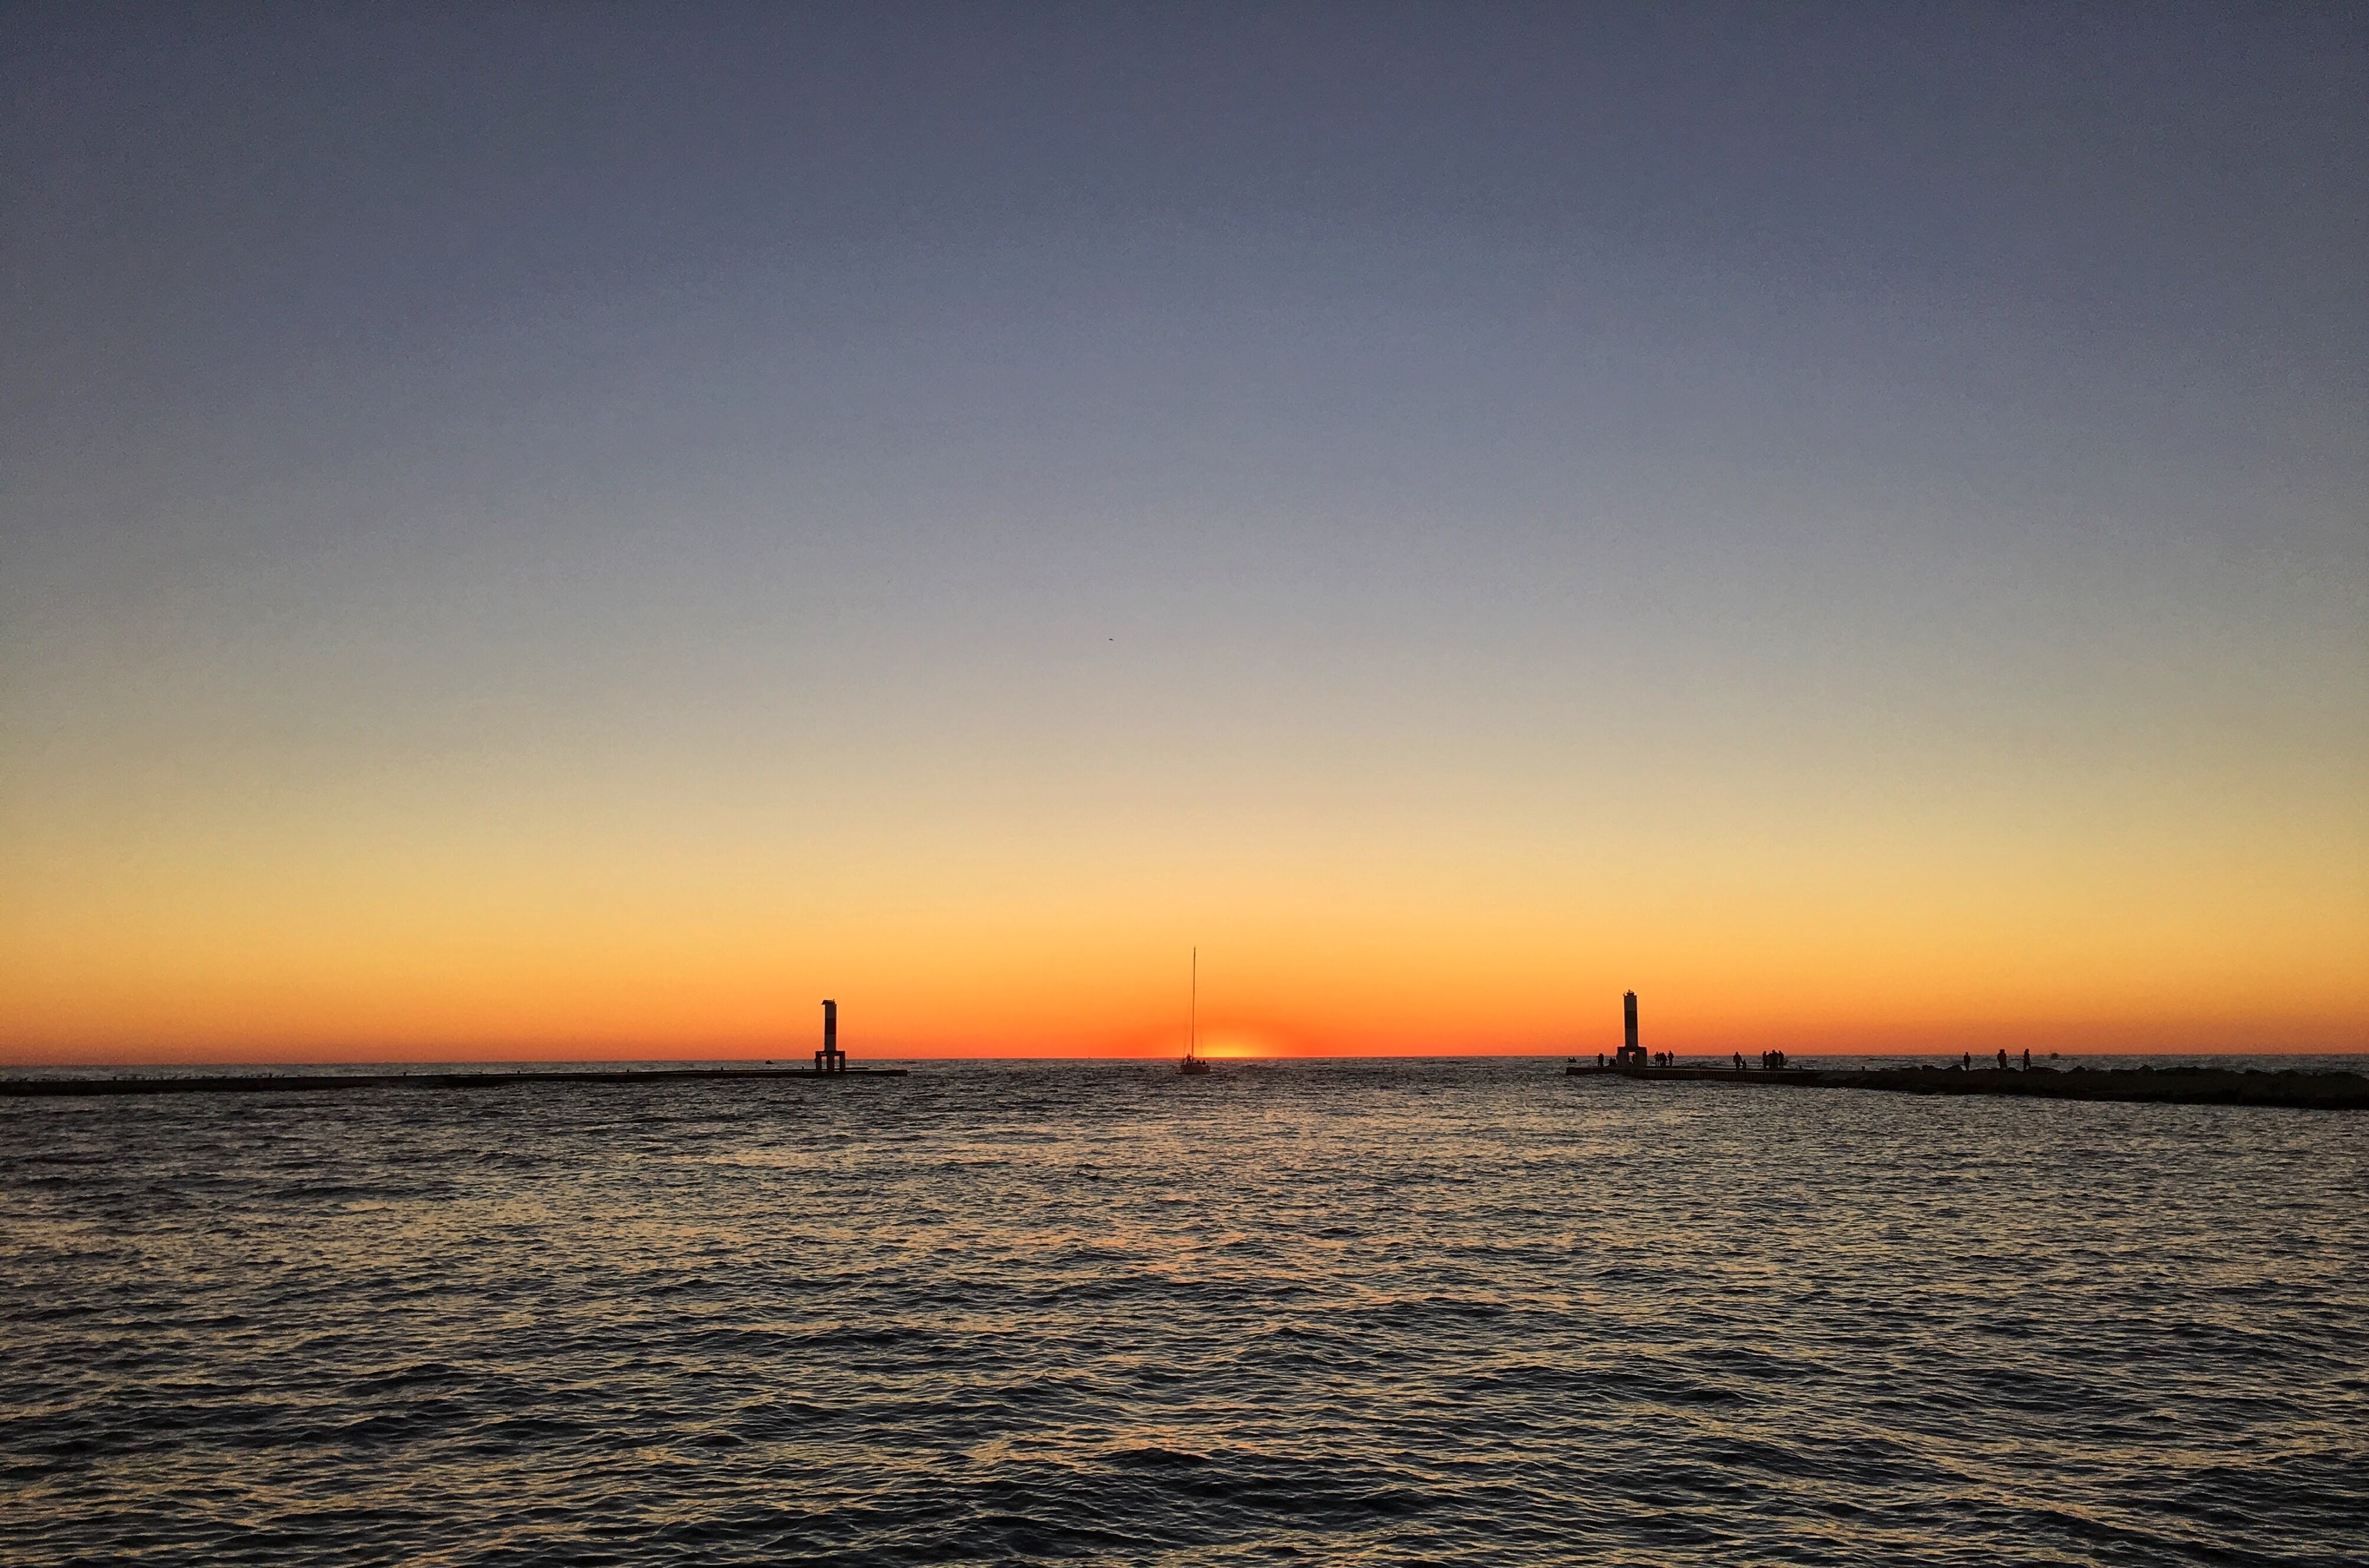
beach, sea, coast, ocean, horizon, sun, sunrise, sunset, sunlight, morning, shore, wave, dawn, dusk, evening, tower, bay, body of water, afterglow, wind wave